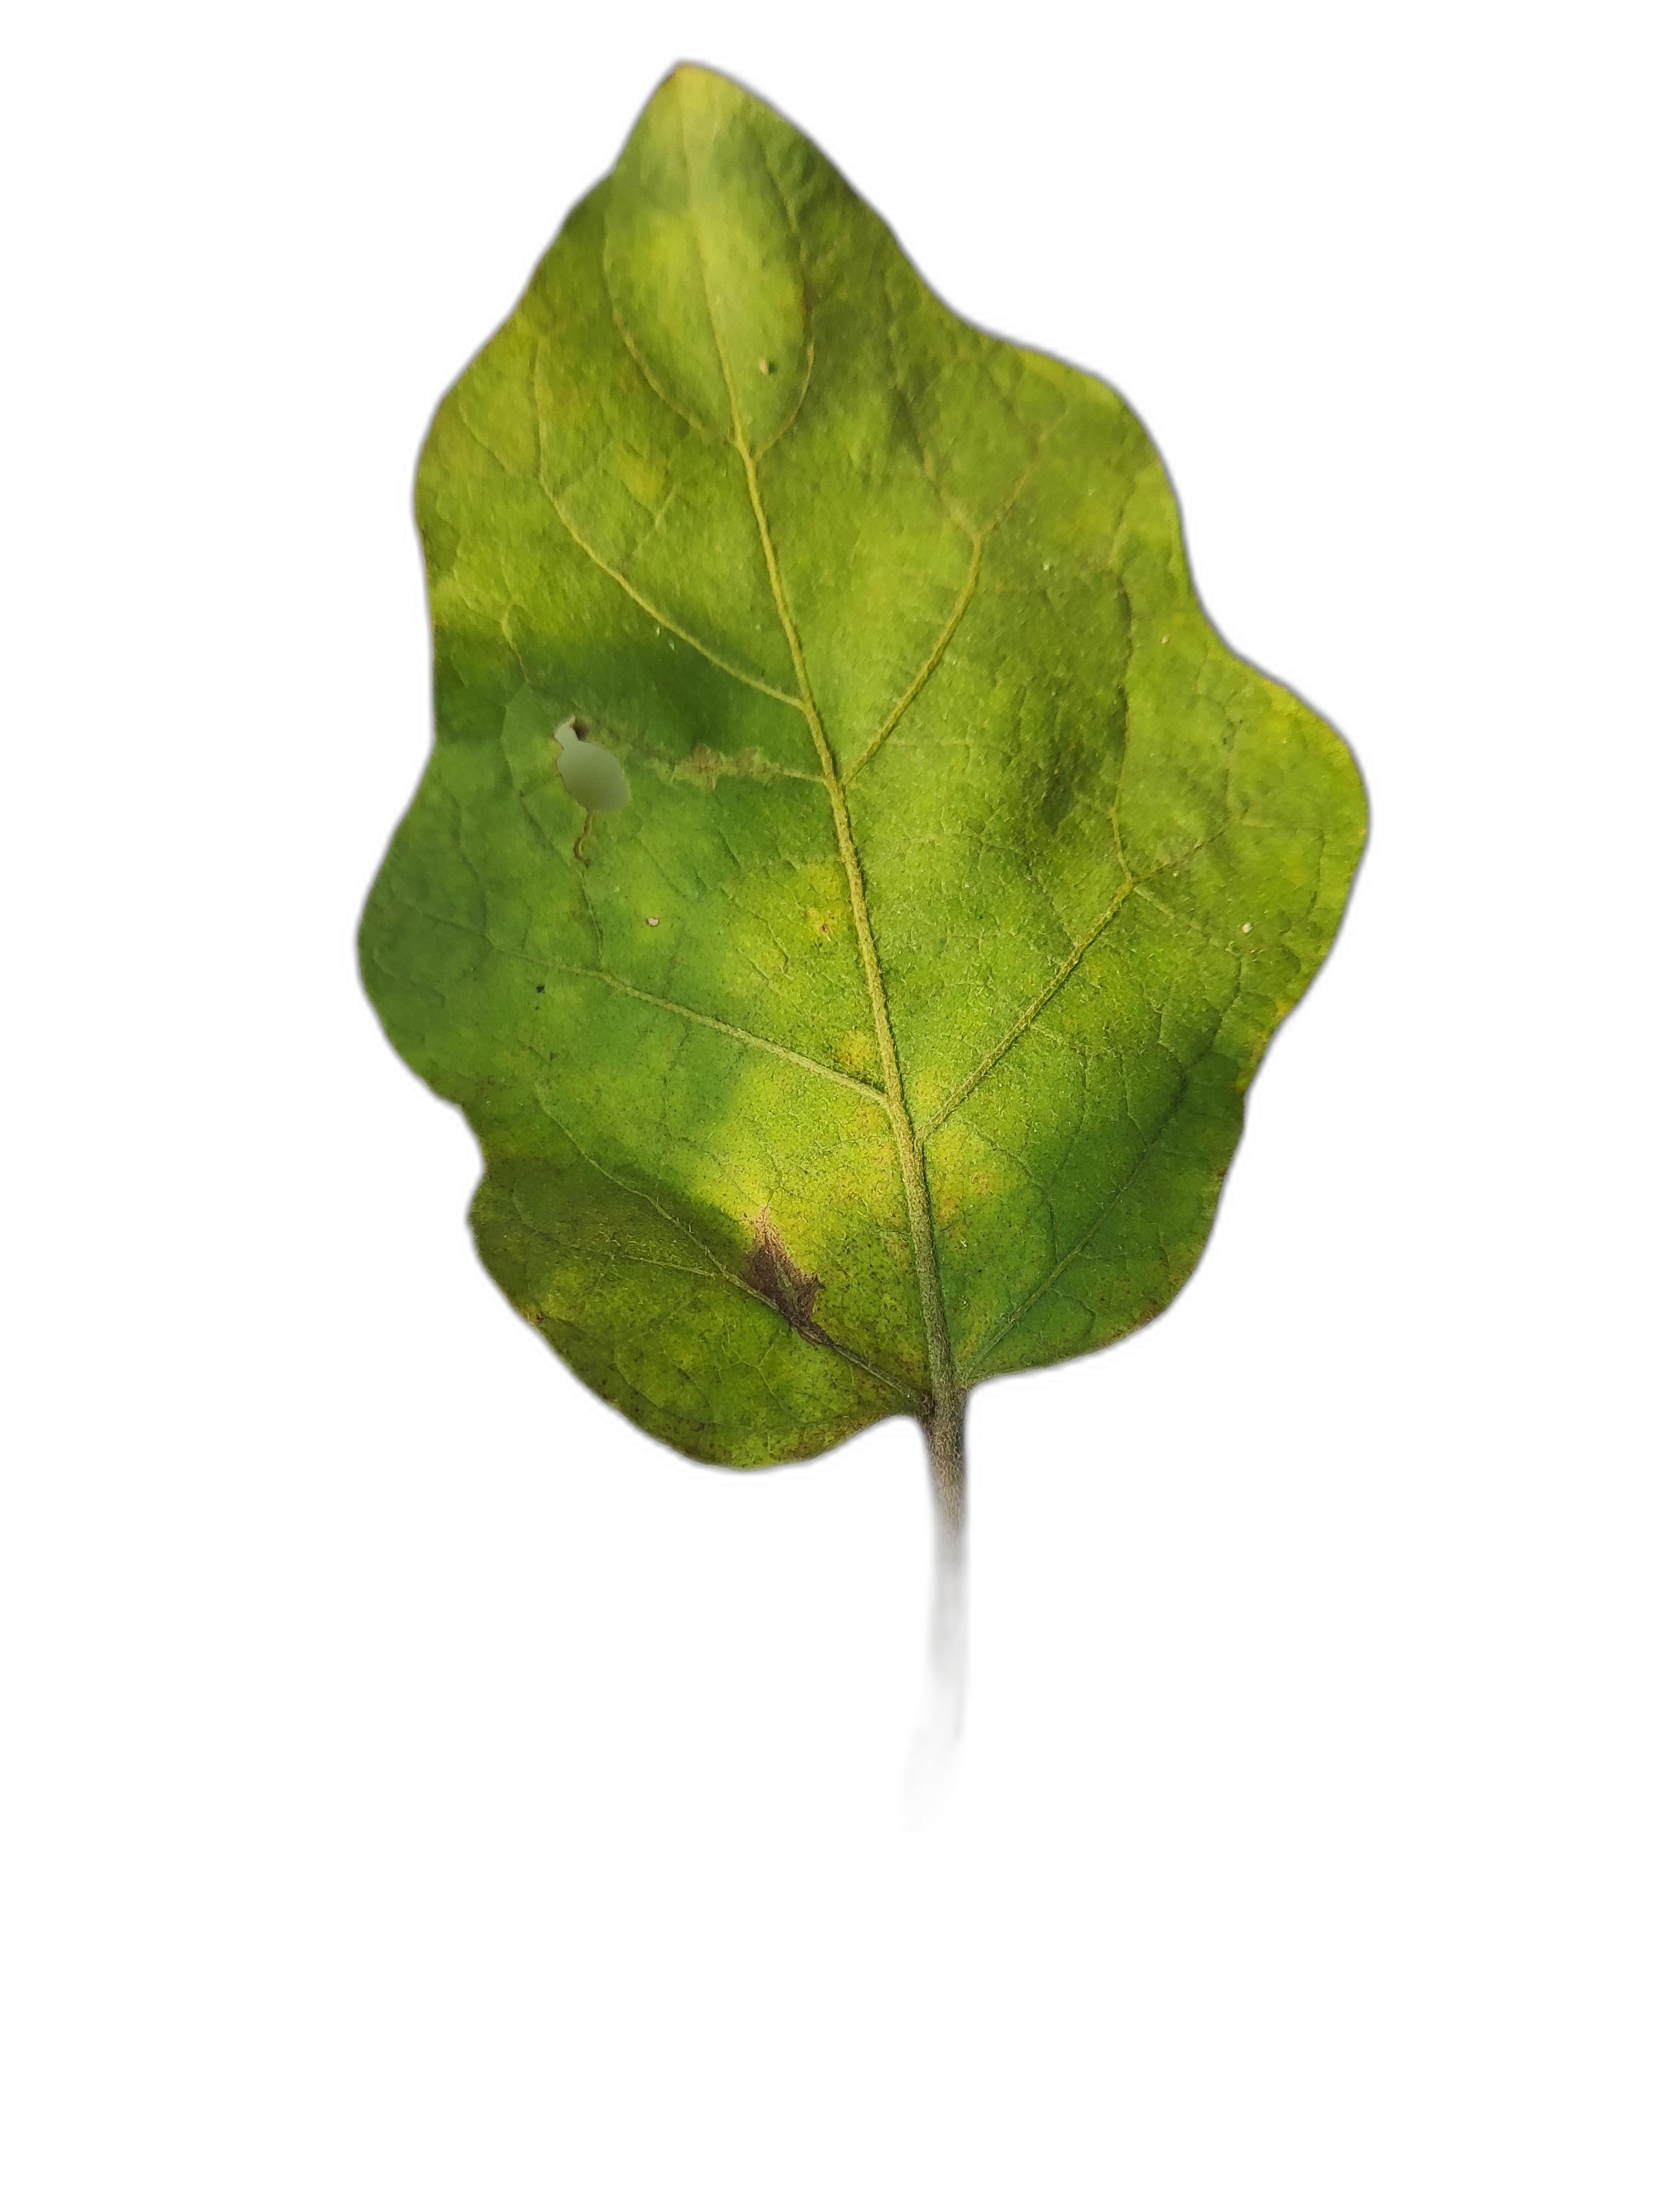
Label: Healthy Leaf